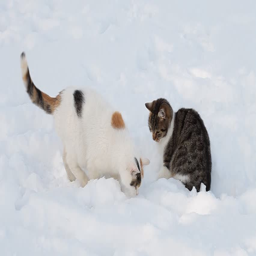
cats in the snow in winter